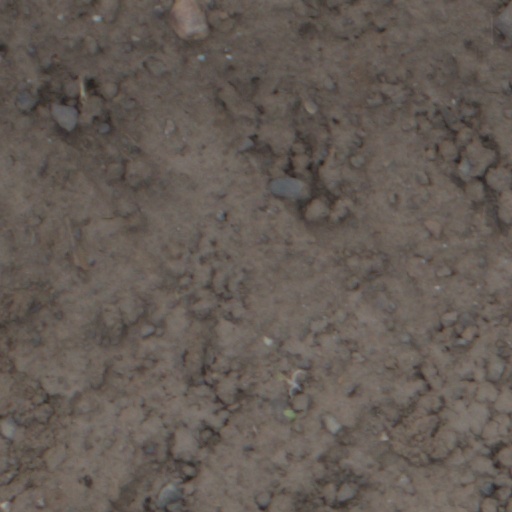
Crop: wheat